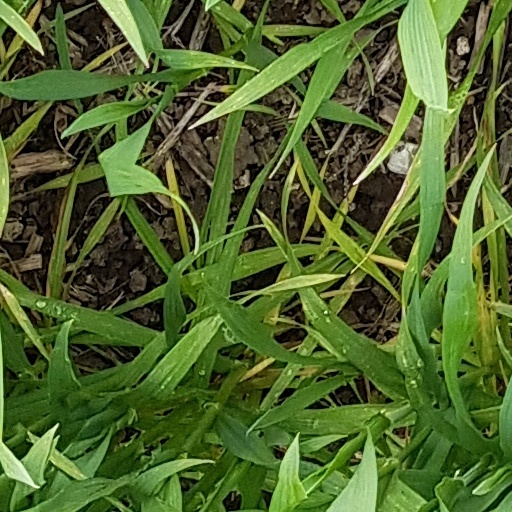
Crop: wheat